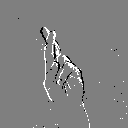
ASL letter: r